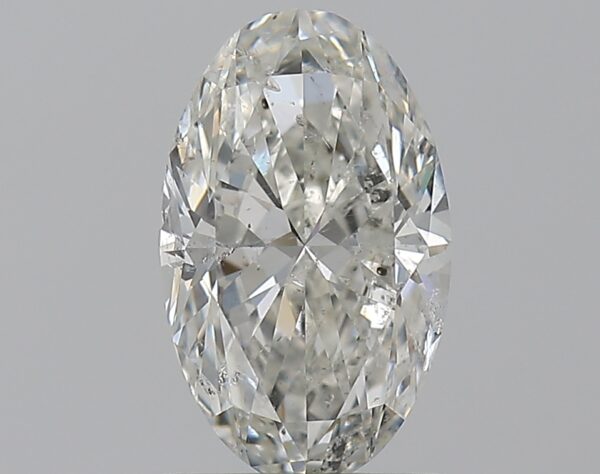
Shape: oval
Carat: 1
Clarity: SI2
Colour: I
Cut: EX
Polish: EX
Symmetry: VG
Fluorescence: N
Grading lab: GIA
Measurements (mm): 8.54 x 5.23 x 3.27